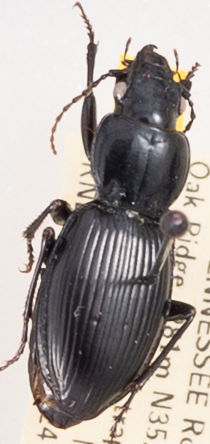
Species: Cyclotrachelus fucatus
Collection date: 2023-05-24
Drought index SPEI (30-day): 0.32
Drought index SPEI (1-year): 0.128
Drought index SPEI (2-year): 0.24